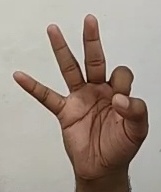
ASL sign: 9